Birch syrup

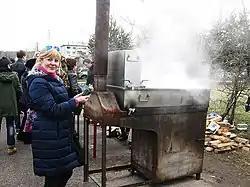
Birch sap festival, Russia: evaporation of birch sap into birch syrup

Making birch syrup is more difficult than making maple syrup, requiring about 100–150 liters of sap to produce one liter of syrup—more than twice the sap needed for maple syrup.